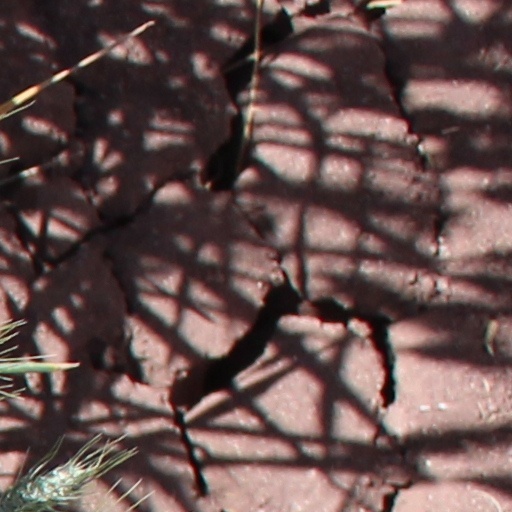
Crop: wheat